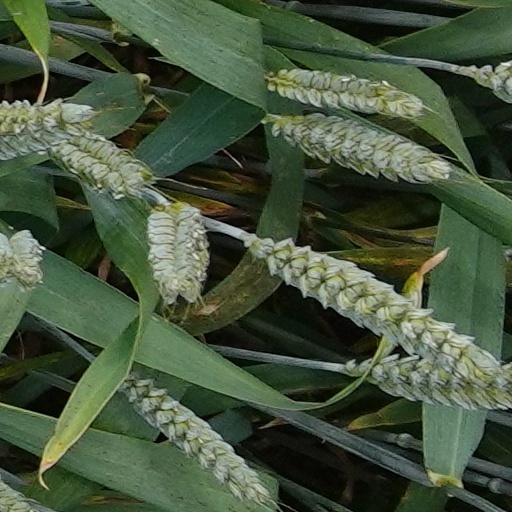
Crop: wheat